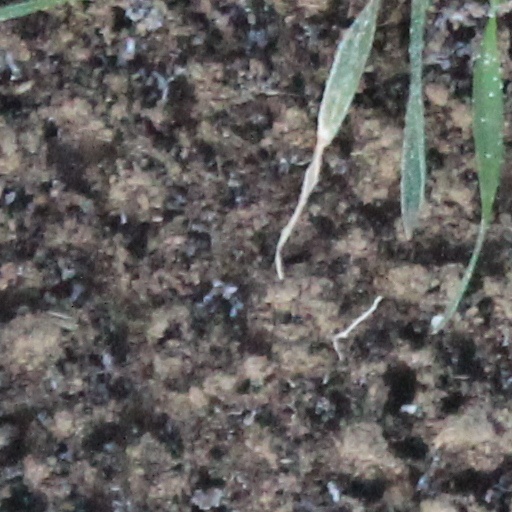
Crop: wheat